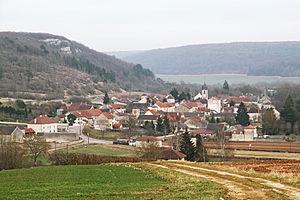
Village de Lamargelle vu du Coteau Raguin
Lamargelle est une commune française située dans le département de la Côte-d'Or en région Bourgogne-Franche-Comté.